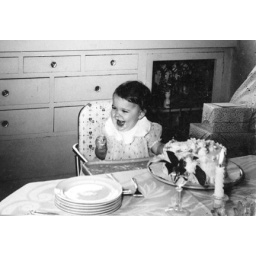
At my nonnie's house in Berkeley. Probably a rum cream cake from Buon Gusto bakery.